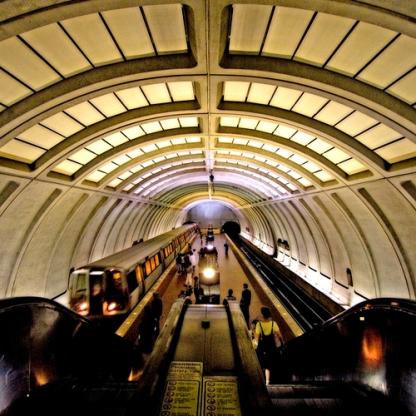
Scene: Indoor